Warren Antoine Cartier

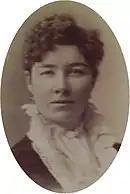
Kate Dempsey c1888

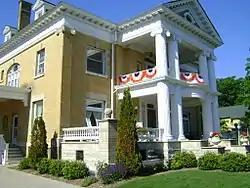
Warren A. Cartier house, Ludington

The Cartier's residence was the Warren A. and Catherine Cartier House at Ludington, Michigan. They also had a home at Poincians Park in Fort Myers, Florida.